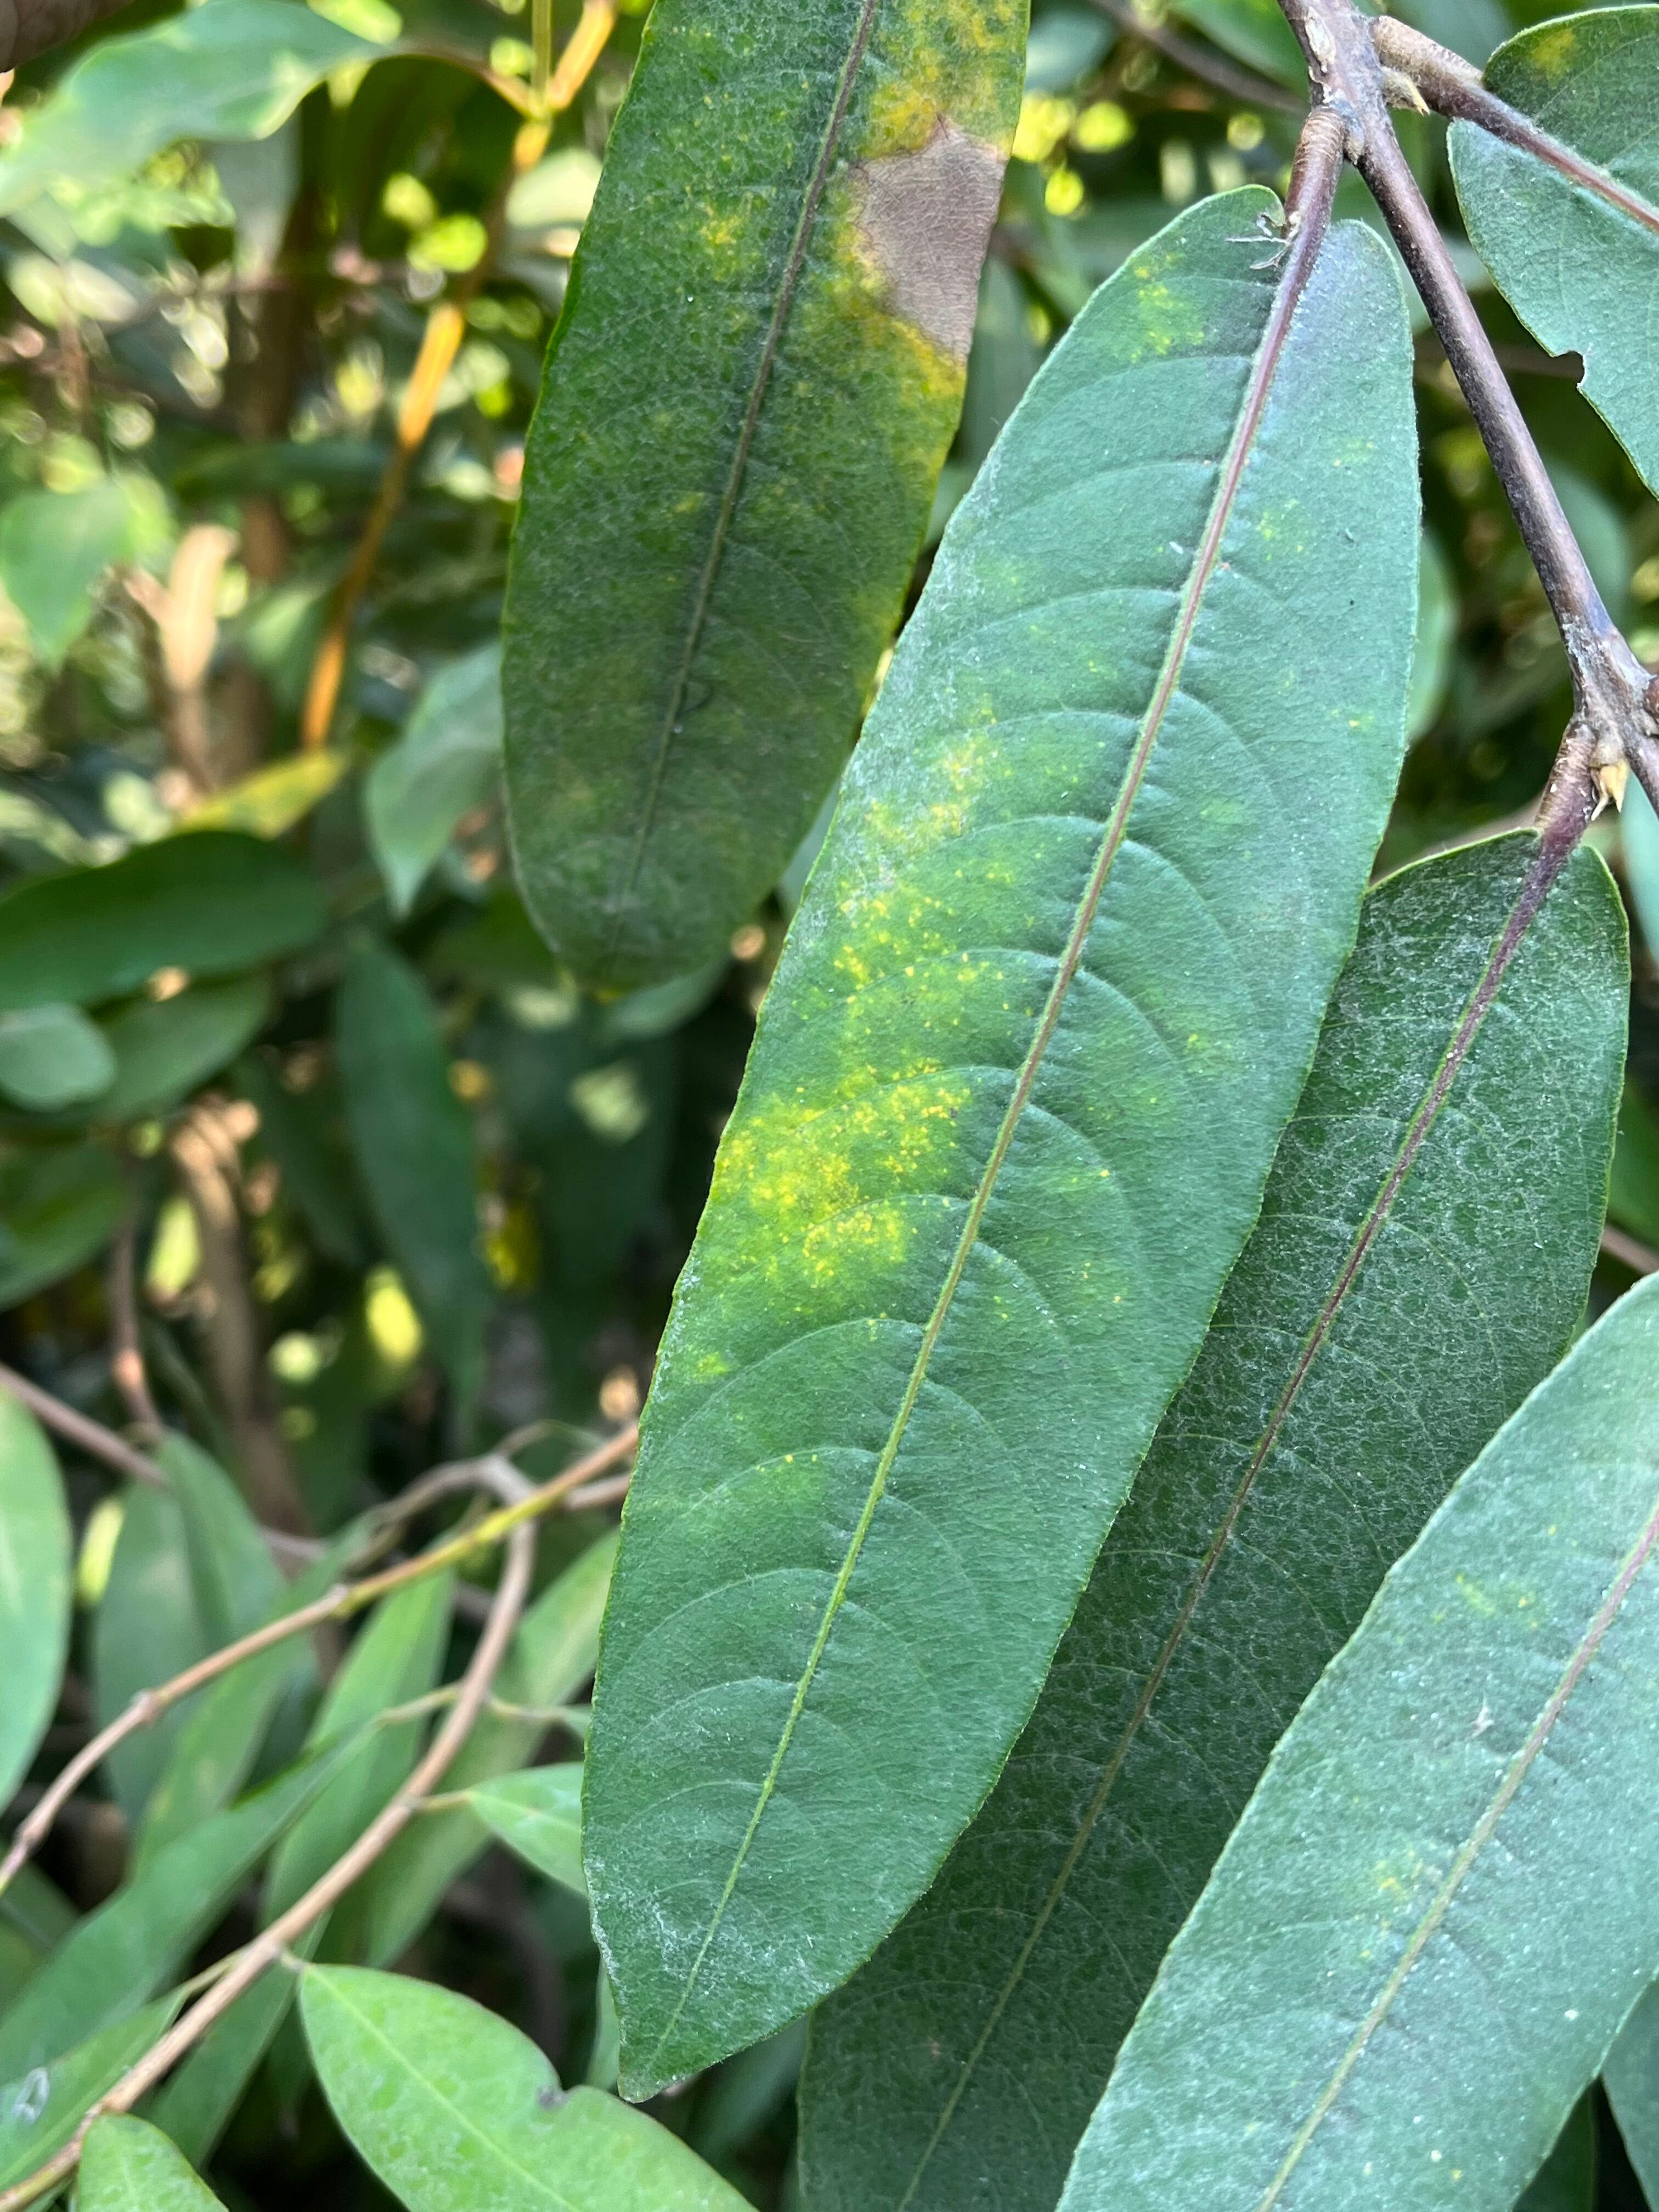
Plant species: terminalia-arjuna